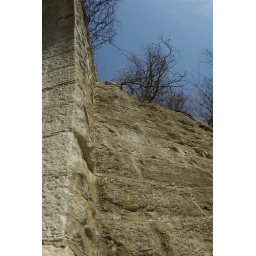
looking up at the sky from below the bridge